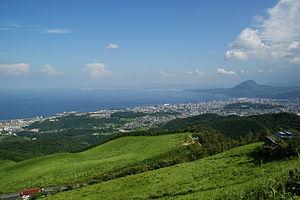
Beppu est une ville du Japon située dans la préfecture d'Ōita sur l'île de Kyūshū.